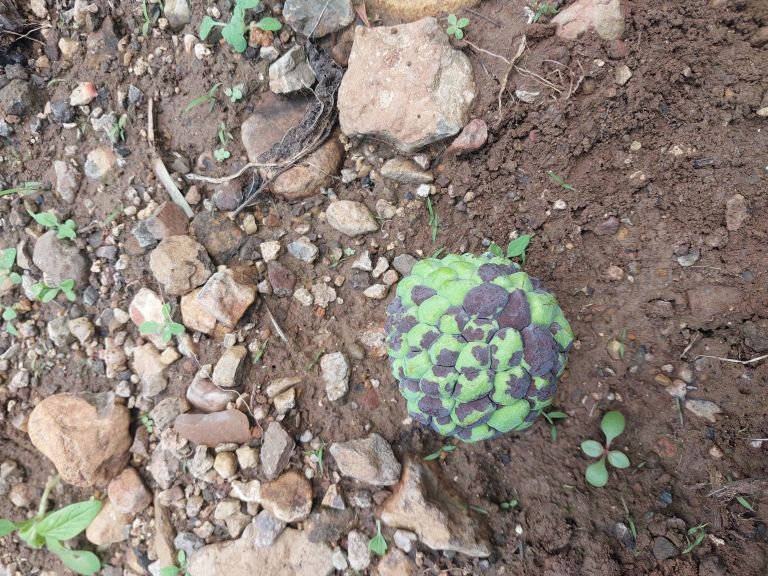
Disease label: Diplodia Rot